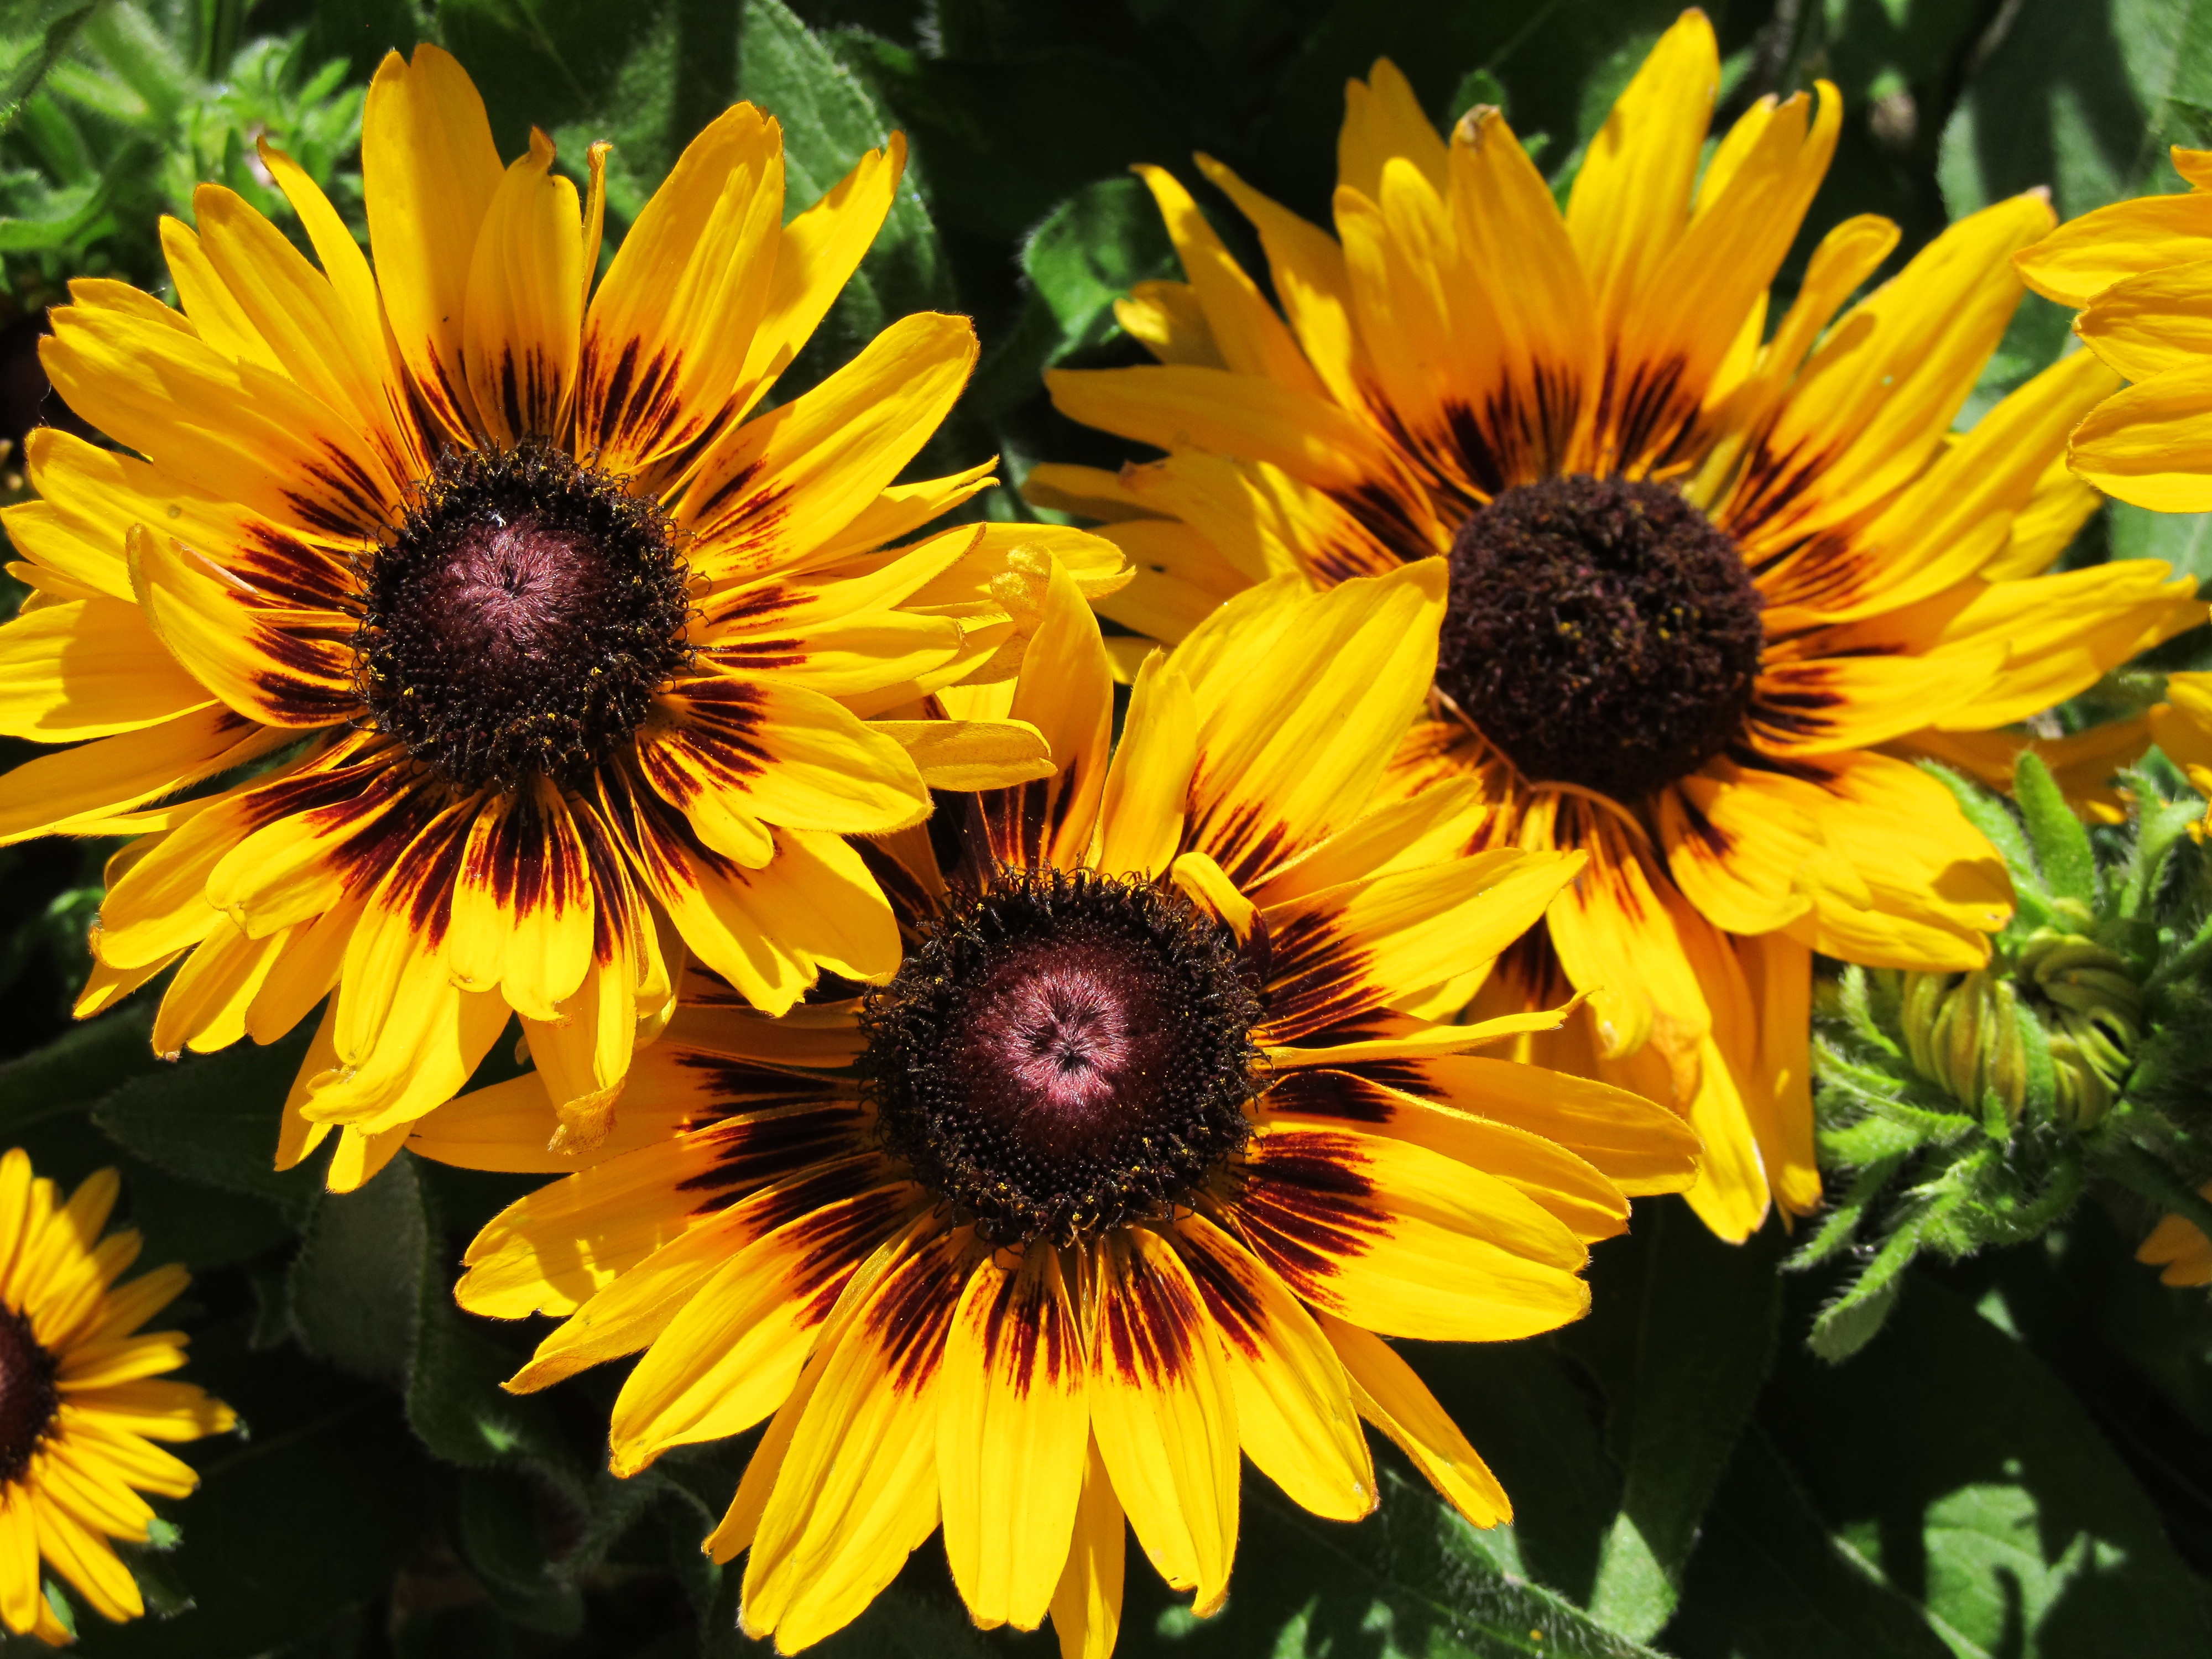
nature, plant, field, flower, petal, yellow, flora, sunflower, sun flower, macro photography, flowering plant, daisy family, sunflower seed, annual plant, land plant